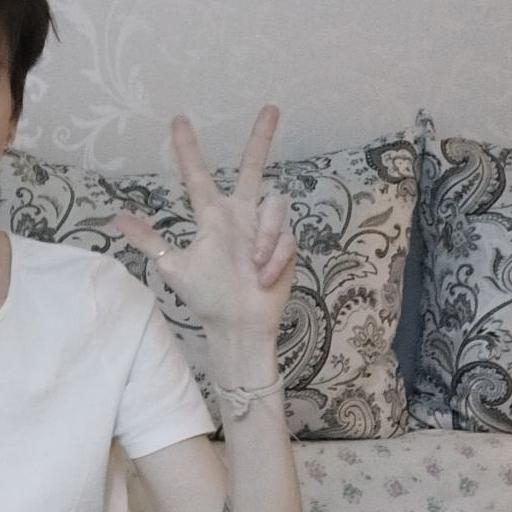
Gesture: three2